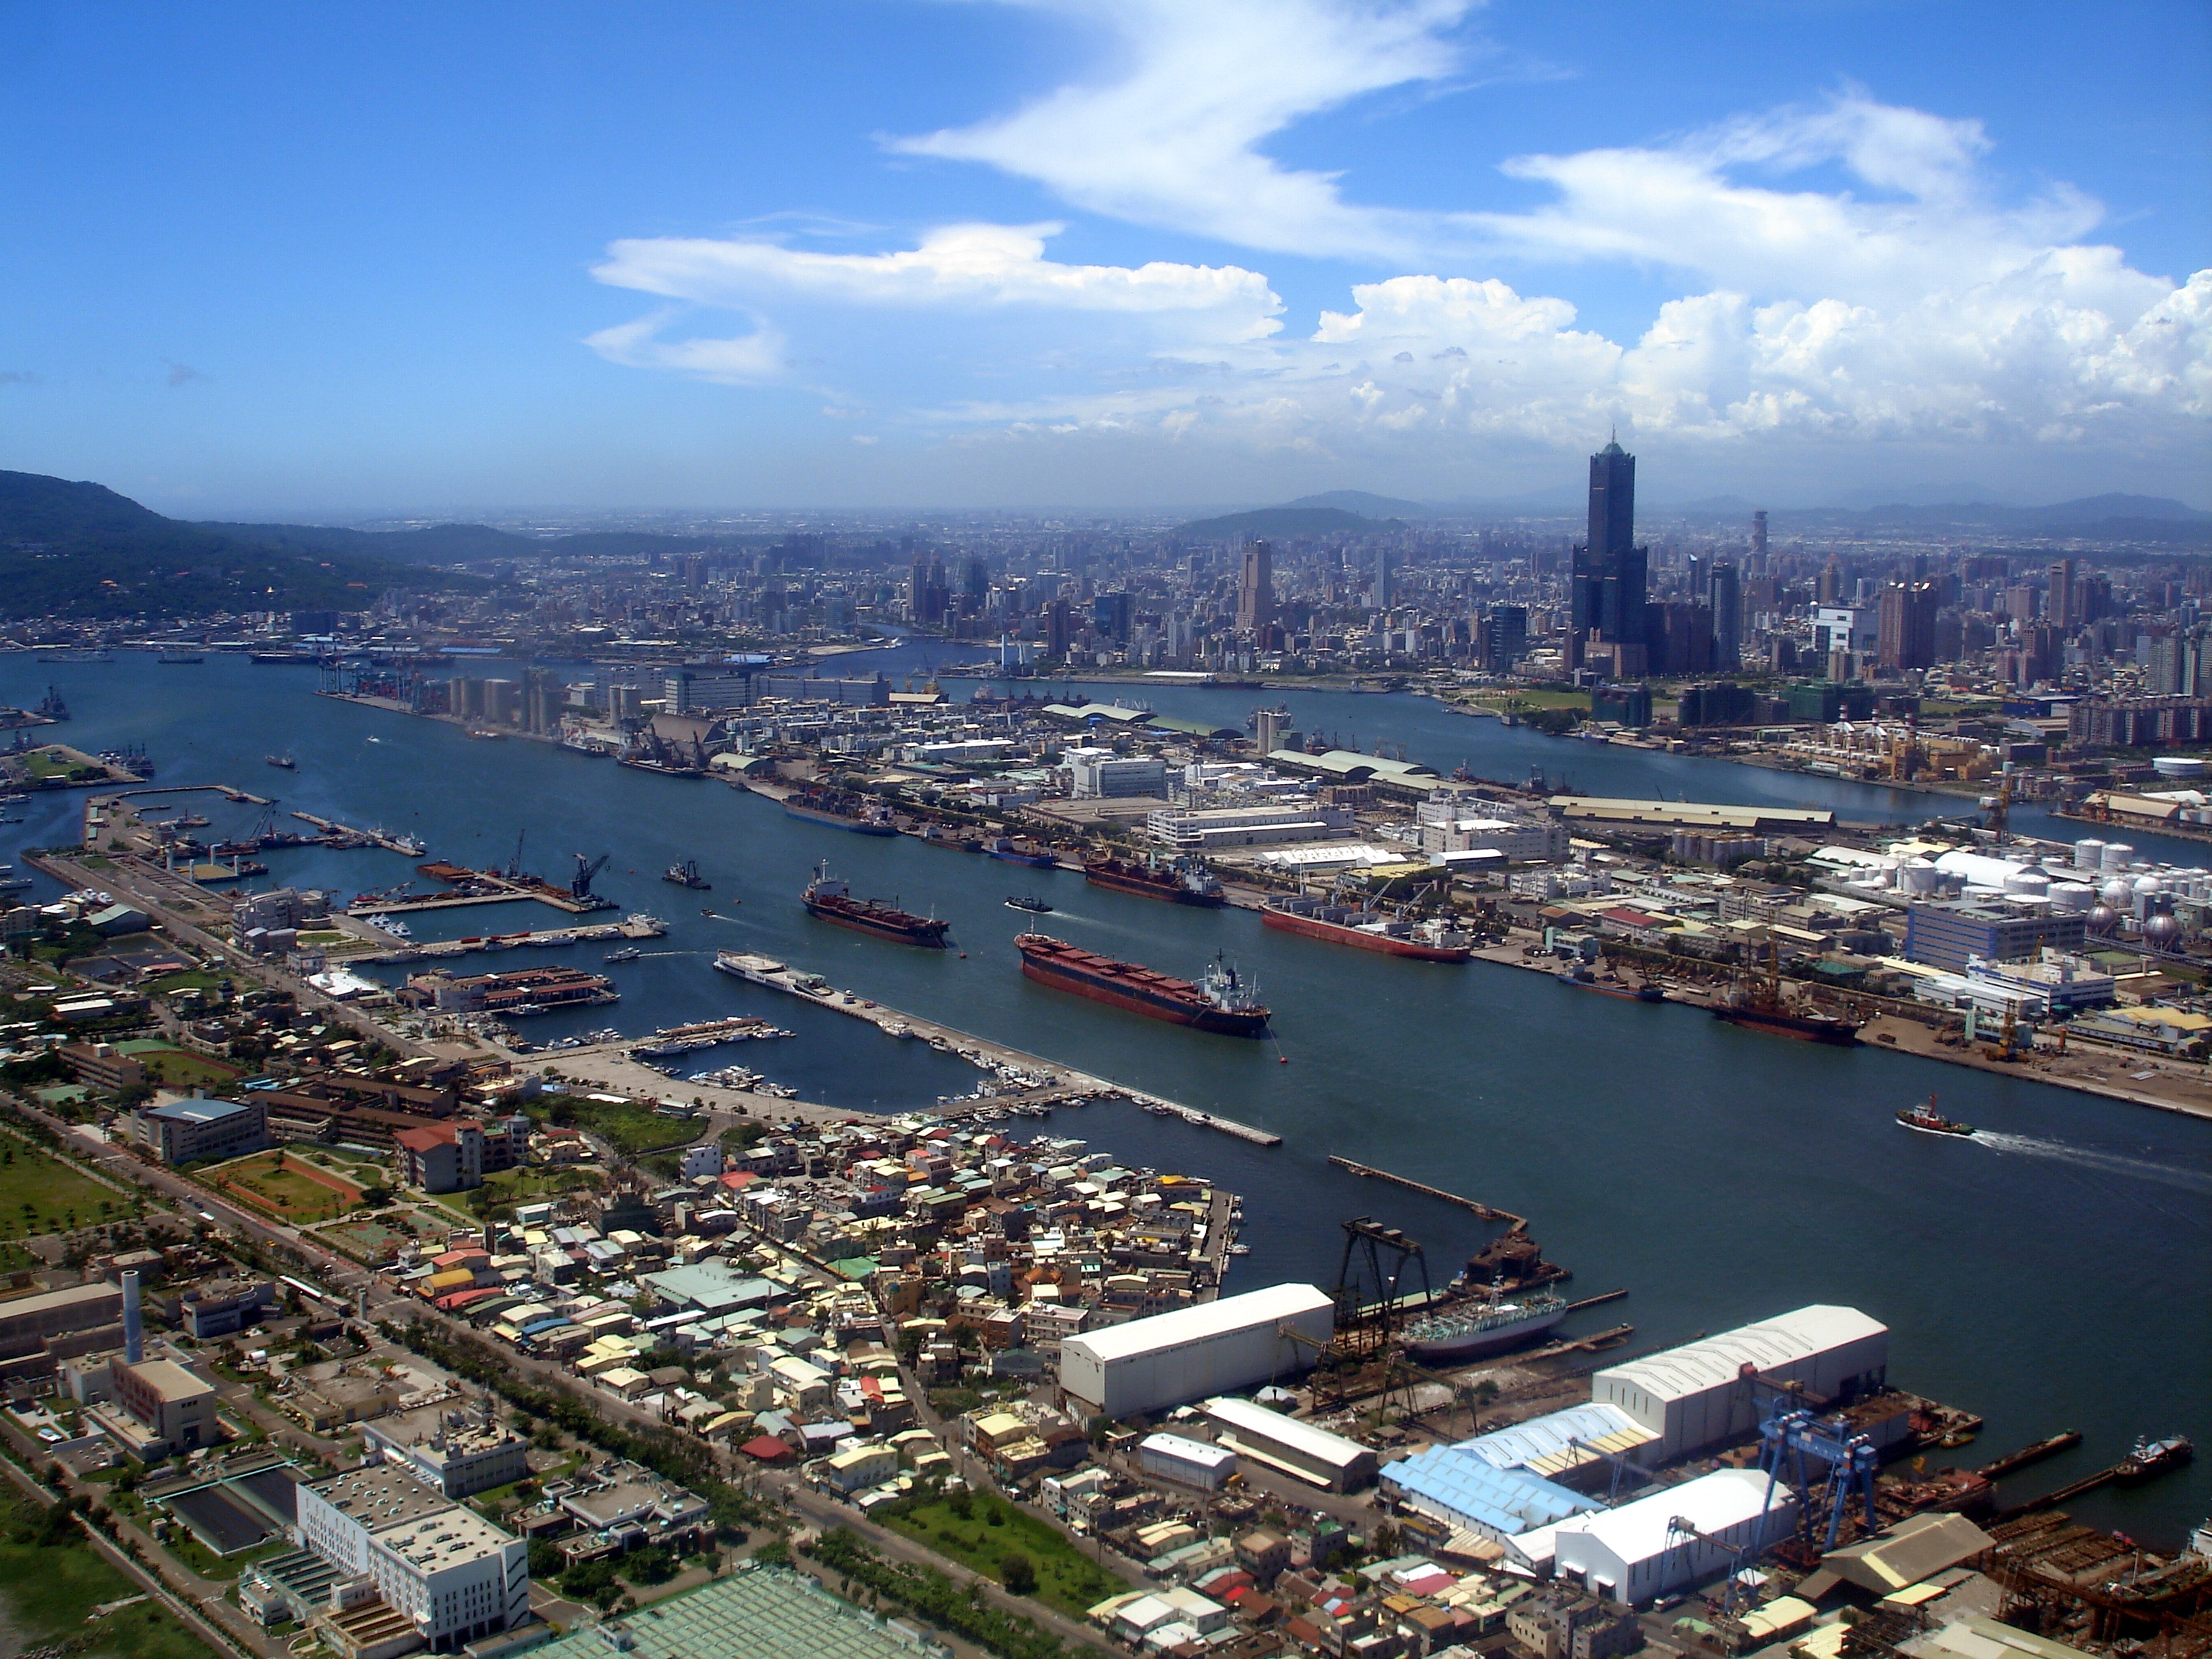
harbor, ship, pier, city, sea, kaohsiung, taiwan, metropolitan area, cityscape, urban area, aerial photography, metropolis, bird's eye view, sky, skyline, human settlement, daytime, downtown, skyscraper, tower block, landscape, water, urban design, building, residential area, waterway, suburb, river, tourism, mixed use, photography, real estate, cloud, tower, bay, world, condominium